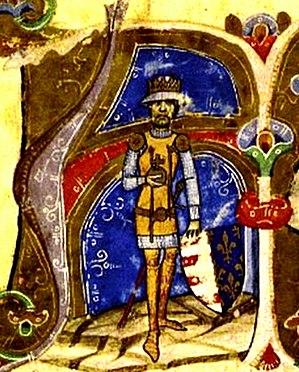
La Bibliothèque nationale Széchényi est située dans le château royal de Buda à Budapest. Elle est la bibliothèque nationale de Hongrie.
Charles Iᵉʳ Robert ou Charobert d'Anjou-Sicile, né en 1288 à Naples et mort le 16 juillet 1342 à Visegrád, est roi de Hongrie de 1308 à 1342.
La bataille de Rozgony, parfois appelée bataille de Rozhanovce, est une bataille ayant opposé Charles Robert de Hongrie à la famille du Palatin Amadé Aba le 15 juin 1312, à Rozgony. Le Chronica Hungarorum décrit ce combat comme « la plus cruelle bataille depuis l'invasion de l'Europe par les Mongols ». Malgré de nombreuses pertes dans le camp du roi, cette victoire décisive mit un terme à la domination de la famille Aba sur l'est du Royaume de Hongrie, affaiblissant par là même son principal opposant Máté Csák et consolidant une bonne fois pour toutes le pouvoir de Charles Robert de Hongrie.